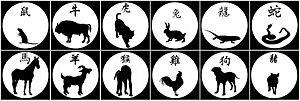
L'astrologie chinoise est fondée sur les notions astronomiques et calendaires traditionnelles, dont le cycle de douze ans représentés par douze animaux qui sont souvent associés avec les douze rameaux terrestres. Les 12 animaux sont dans l'ordre : Rat ou Souris, Bœuf ou Vache ou Buffle d’Asie, Tigre, Lapin ou Chat, Dragon, Serpent, Cheval, Chèvre ou Bélier, Singe, Coq ou Phoenix, Chien, Cochon ou Sanglier ou Éléphant.